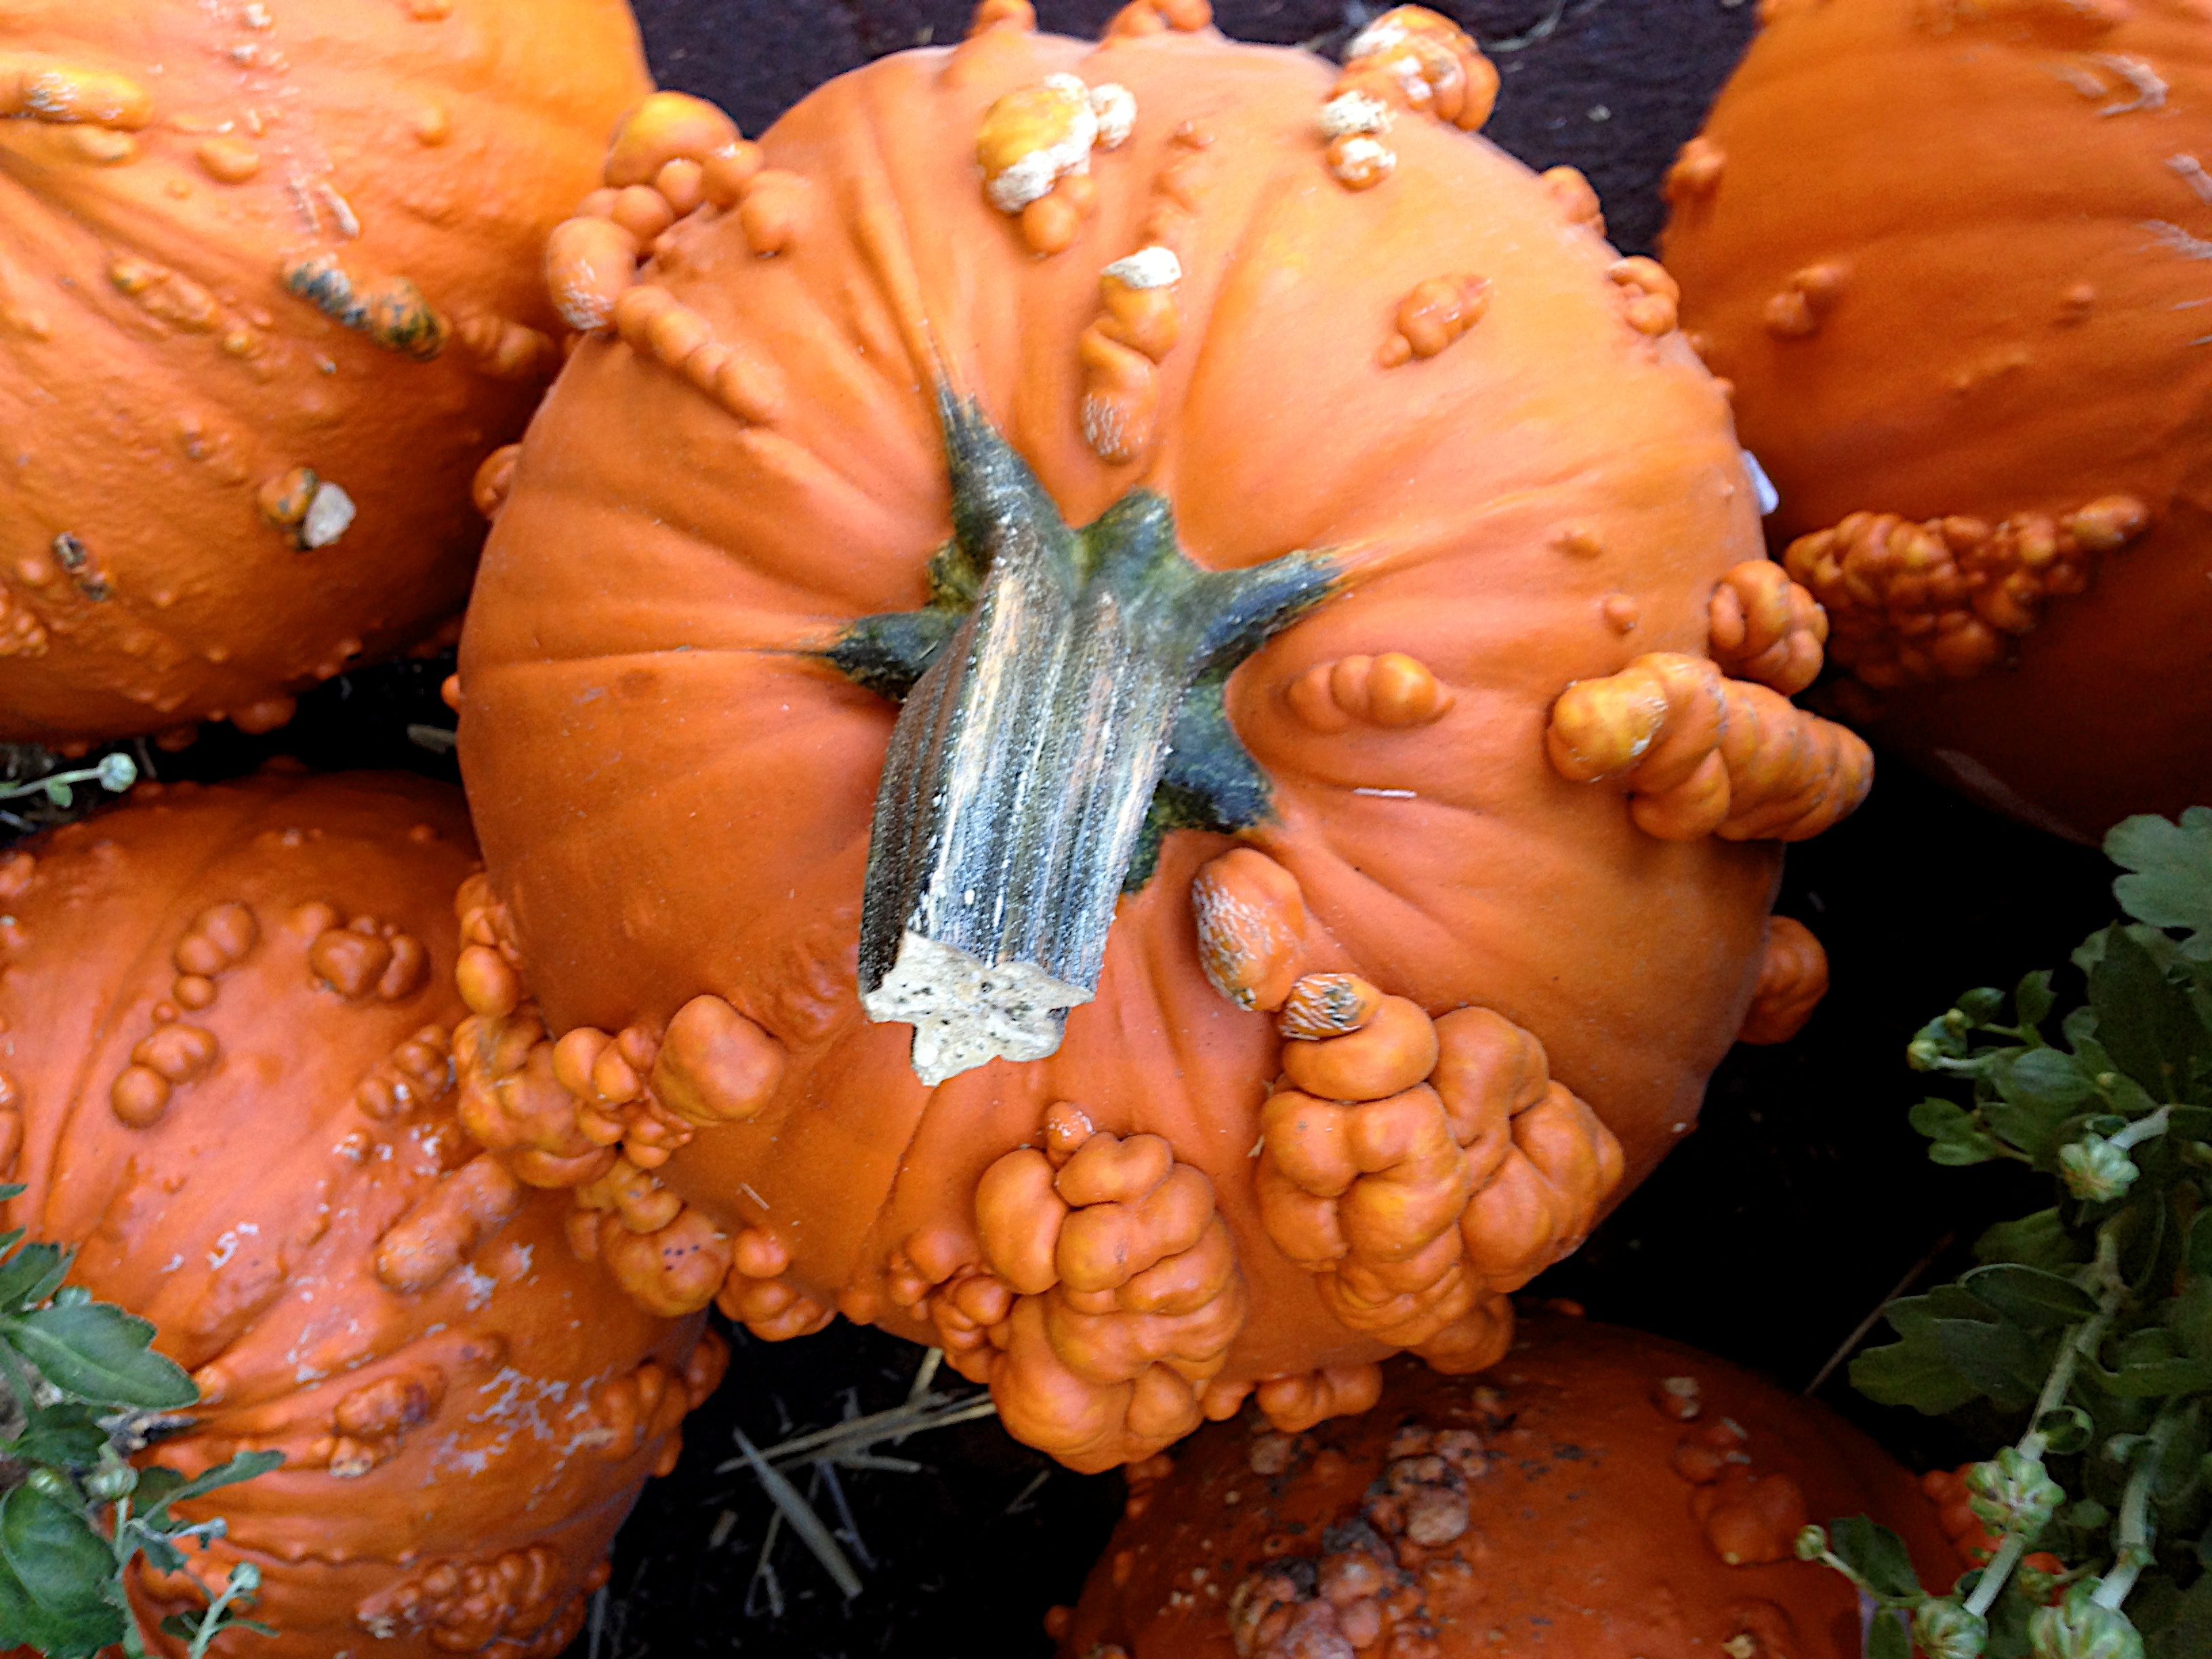
flower, produce, autumn, pumpkin, gourd, carving, cucurbita